Mary Livermore

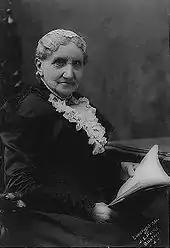
Mary Livermore, 1901

After the war, Livermore devoted herself to the promotion of women's suffrage (along with Lucy Stone and Julia Ward Howe ) and the temperance movement. In 1868, she co-founded the Chicago Sorosis Club with Myra Bradwell and Kate Doggett. This was the first women's group in Chicago to advocate for woman suffrage. That same year, the group organized the first woman suffrage convention in Chicago.